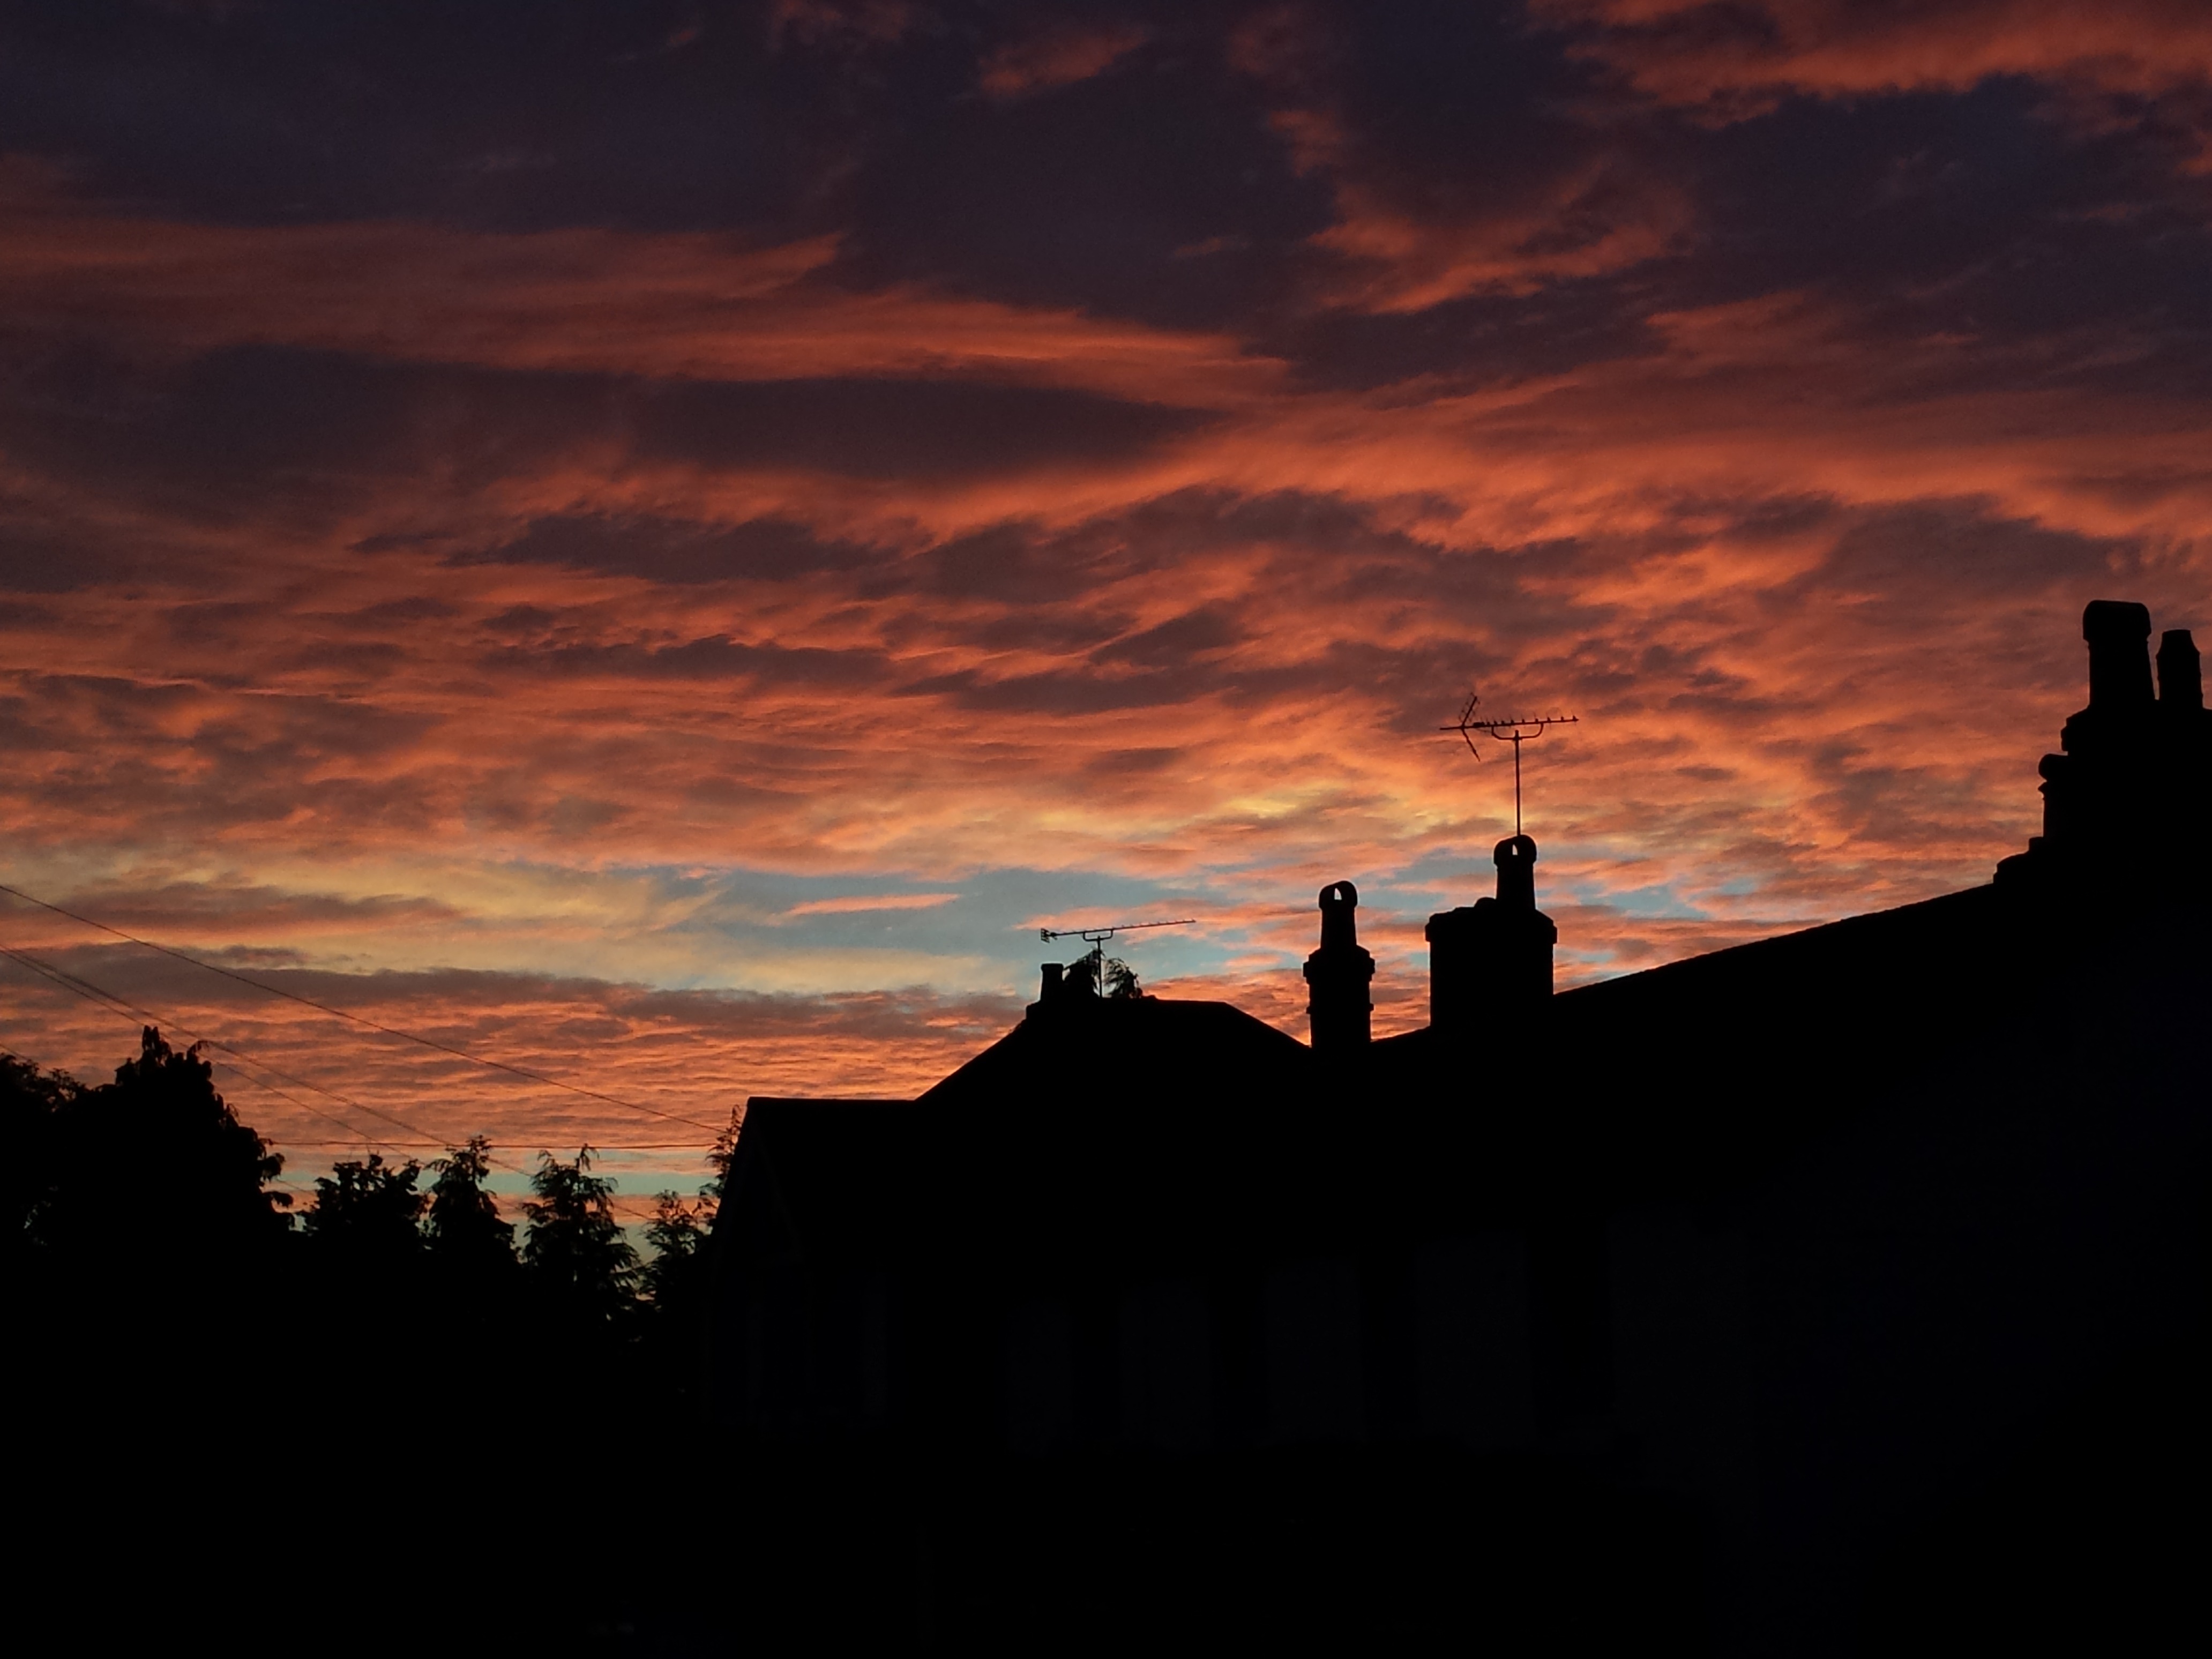
nature, horizon, silhouette, cloud, sky, sun, sunrise, sunset, skyline, sunlight, morning, dawn, dusk, environment, evening, tranquil, scenic, weather, darkness, cloudscape, outdoors, clouds, meteorology, afterglow